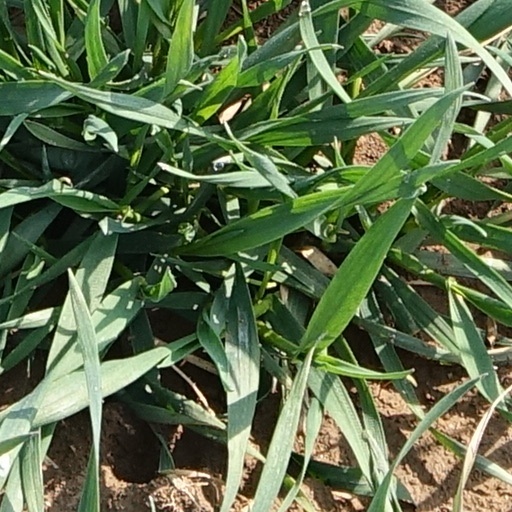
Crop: wheat